Kayarohanaswami Temple, Nagapattinam

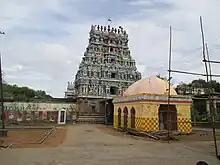

Kayarohanaswami Temple, Nagapattinam (காயாரோகணசுவாமி கோயில், நாகபட்டினம்) is a Hindu temple dedicated to Lord Siva situated in the town of Nagapattinam in Tamil Nadu, India. The presiding deity is known as Kayarohana and his consort is Nilayathakshi. The temple has been in existence from the 6th century CE and has been praised by the Nayanmars Appar, Sambandar and Sundarar. The temple has been constructed by the Lakolisa cult which originated in Gujarat and their only other temple in Tamil Nadu is at Kanchipuram. The idol of Thyagaraja in the temple is made of "lapis lazuli".